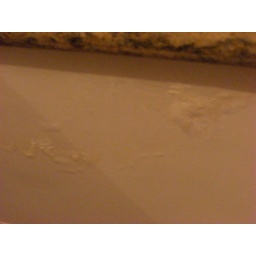
water damage in bedroom - under window ledge